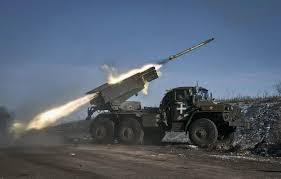
Label: Tornado